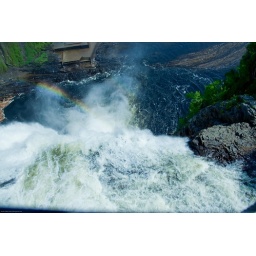
Taken from the bridge above Montmorency Falls, looking down. The sheer power of the water was amazing.